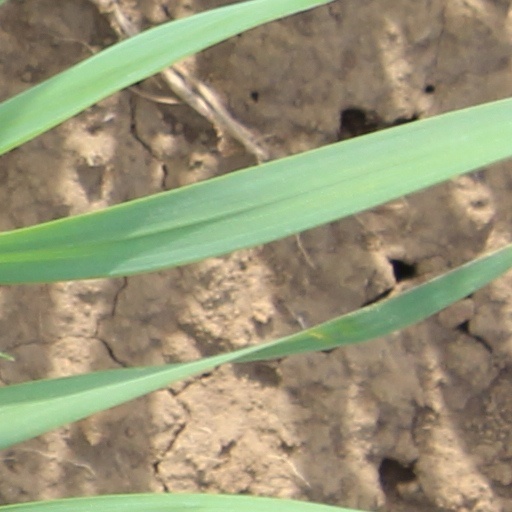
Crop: wheat